Yo-kai Watch 2

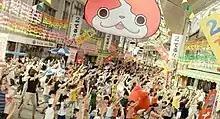
A screenshot from the commercial for "Yo-kai Watch 2", depicting a crowd of people performing Yo-kai Exercise No. 1. An image of Jibanyan's face appears overhead.

The "Yo-kai Watch 2" games were originally revealed in an April 2014 issue of the Japanese manga magazine "CoroCoro Comic". The announcement notably came shortly before Level-5 announced that the original "Yo-kai Watch" had surpassed a milestone of 1 million units shipped. The game's premise and release date, along with improvements upon the original "Yo-kai Watch", were detailed in the game's original announcement, which also stated that both the "Ganso" and "Honke" versions of "Yo-kai Watch 2" would feature Jibanyan Yo-kai Medal toys exclusive to each game, each unlocking a unique Soultimate move for the Jibanyan the player befriends in the game. The games were released on July 10, 2014, both as a physical copy and as a digital download on the Nintendo eShop. A version of the Nintendo 3DS XL, featuring the series' mascot character Jibanyan pictured on the front and the back of the console, was also released concurrently. However, it did not come bundled with either of the "Yo-kai Watch" games and was sold separately. The limited edition of the console instead came bundled with the six AR cards and a data card featuring the Golnyan Yo-kai, which can be read by the 3DS and used in-game for "Yo-kai Watch 2". Unlike the original game, a demo was not released on the Nintendo eShop prior to the games' release, however, an exclusive Nintendo Direct presentation was broadcast on June 4, 2014, highlighting the many new features of the games.